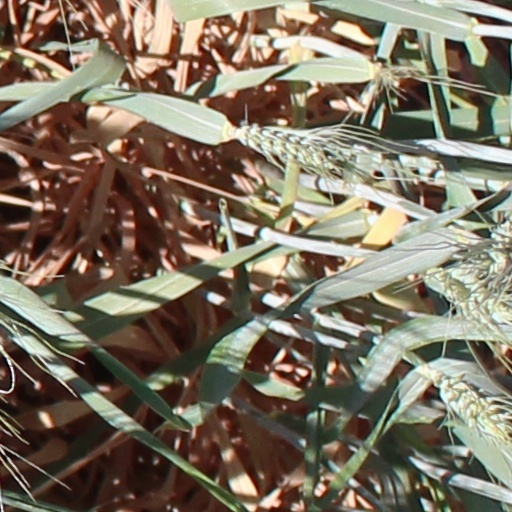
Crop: wheat